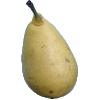
Label: Pear 2